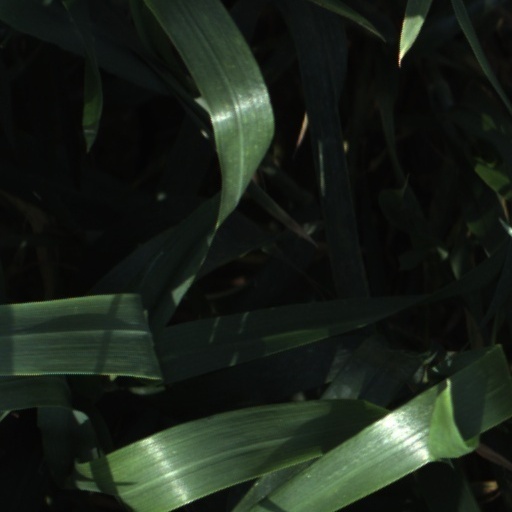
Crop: wheat